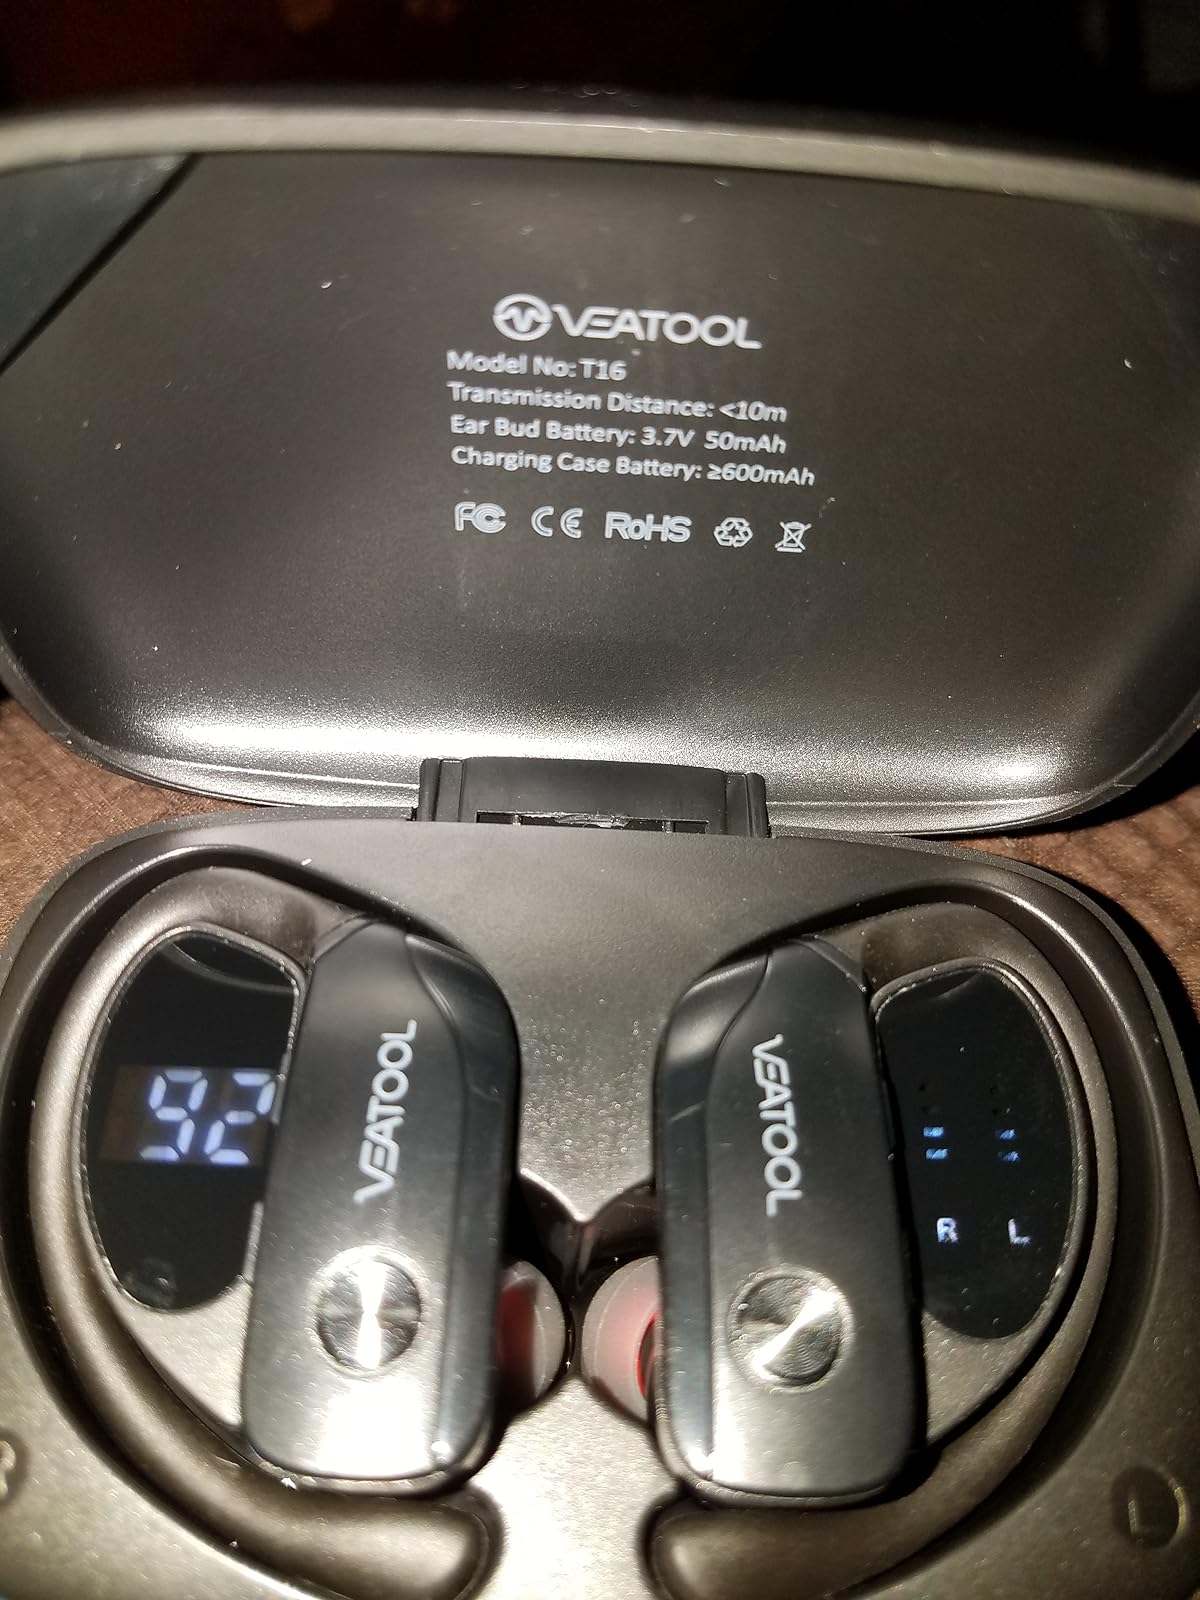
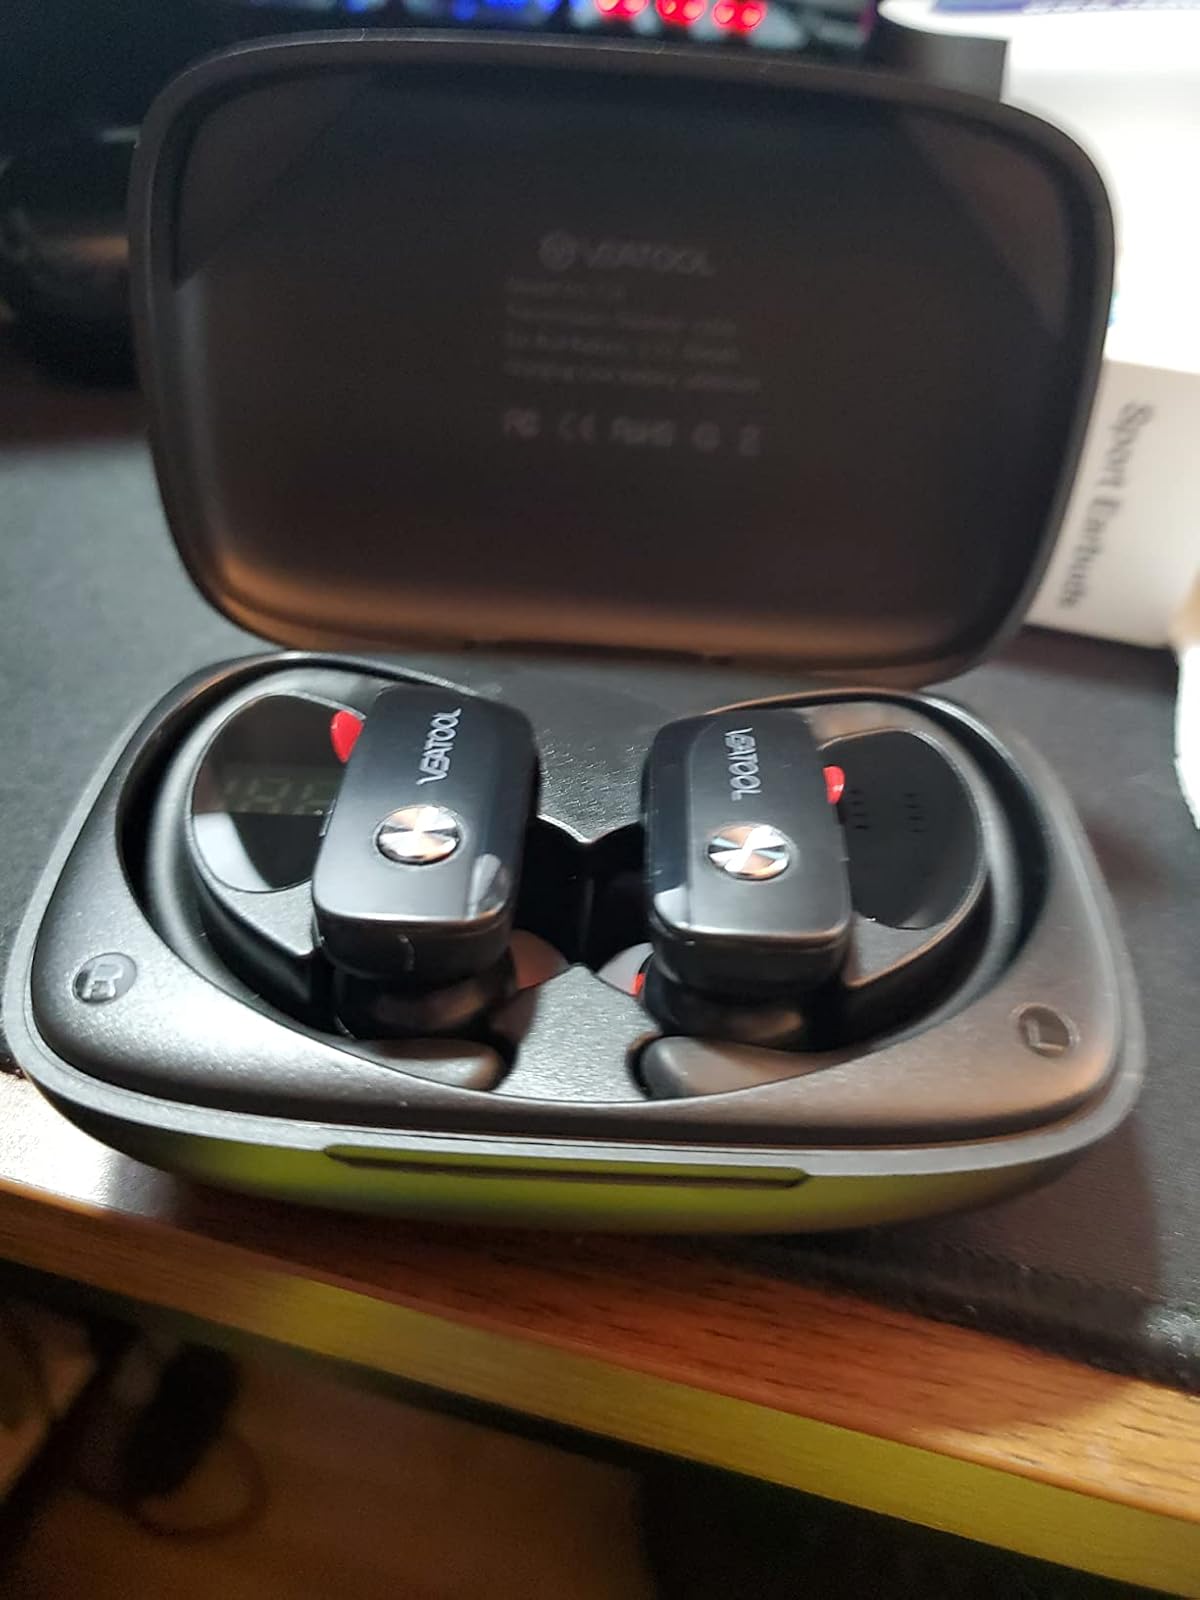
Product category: earbuds
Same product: yes